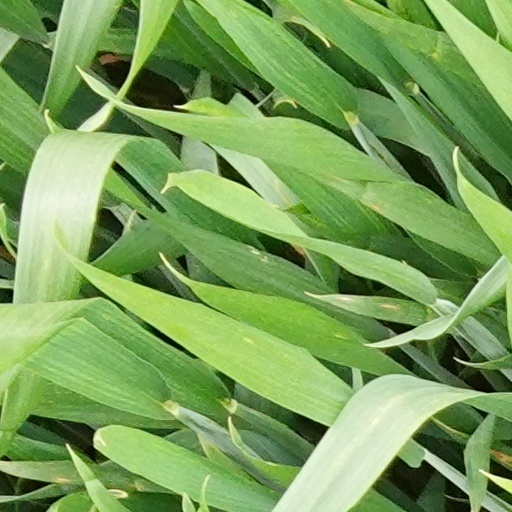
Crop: wheat